Mark Duplass

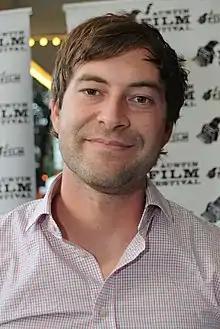
Duplass in 2011

Mark David Duplass (born December 7, 1976) is an American filmmaker, actor, writer, and musician. With his brother Jay Duplass, he started the film production company Duplass Brothers Productions in 1996, for which they wrote and directed "The Puffy Chair" (2005), "Baghead" (2008), "Cyrus" (2010), "Jeff, Who Lives at Home" (2011), and "The Do-Deca-Pentathlon" (2012).